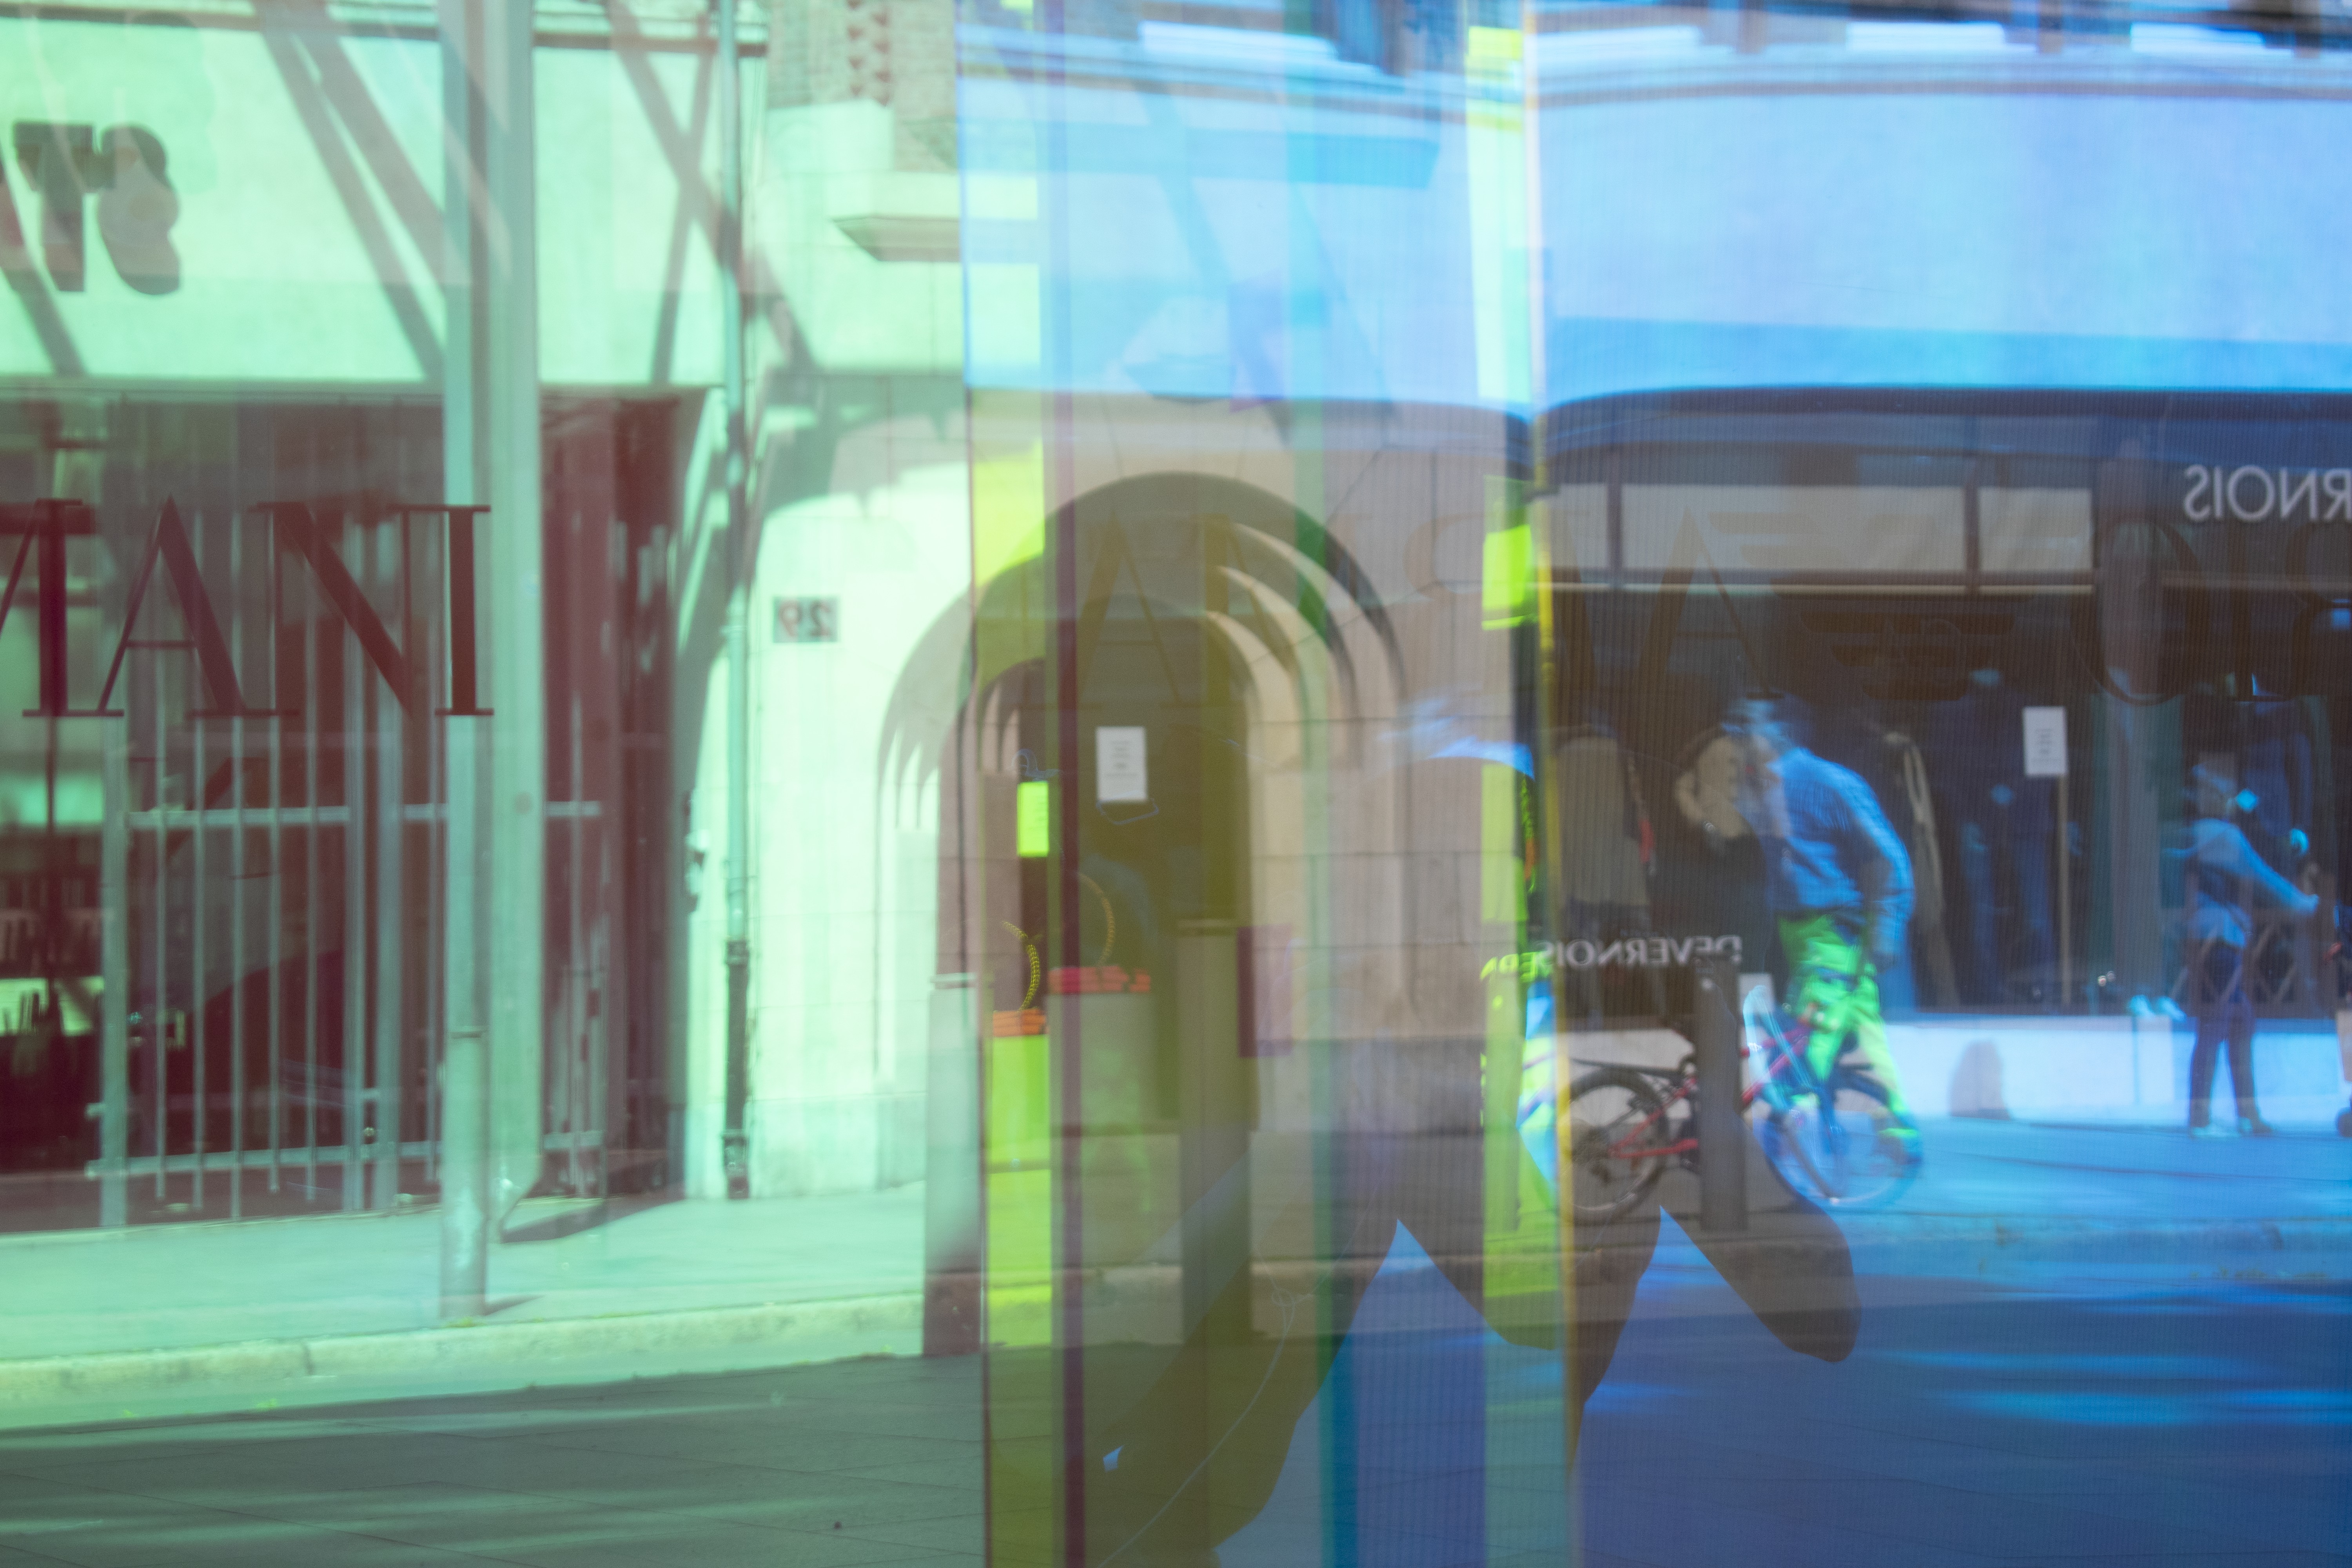
Brecht, Corbeel, illustration, art, work, photography, outside, inside, light, composition, national, nature, color, colour, design, popular, tree, france, belgium, germany, italy, brussels, Brecht Corbeel, decoration, props, concept art, photbashing, reference, blog, people, panda, blue, green, reflection, snapshot, glass, architecture, urban area, metropolitan area, facade, building, door, window, Transparent material, city